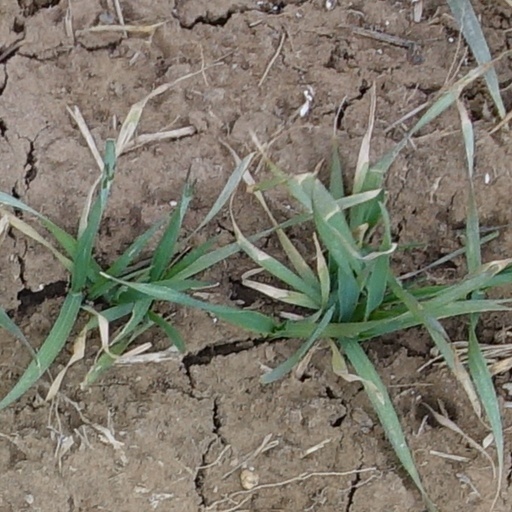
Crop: wheat